Coláiste Eoin

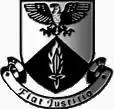

Coláiste Eoin is a Catholic voluntary Gaelcholáiste (Irish language scondary school) for boys, under the trusteeship of the Edmund Rice Schools Trust, in Booterstown, County Dublin, Ireland. It has hurling and Gaelic football teams, traditional Irish music bands, and Irish language debating teams. The school is financed by resources from the Department of Education and voluntary donations.